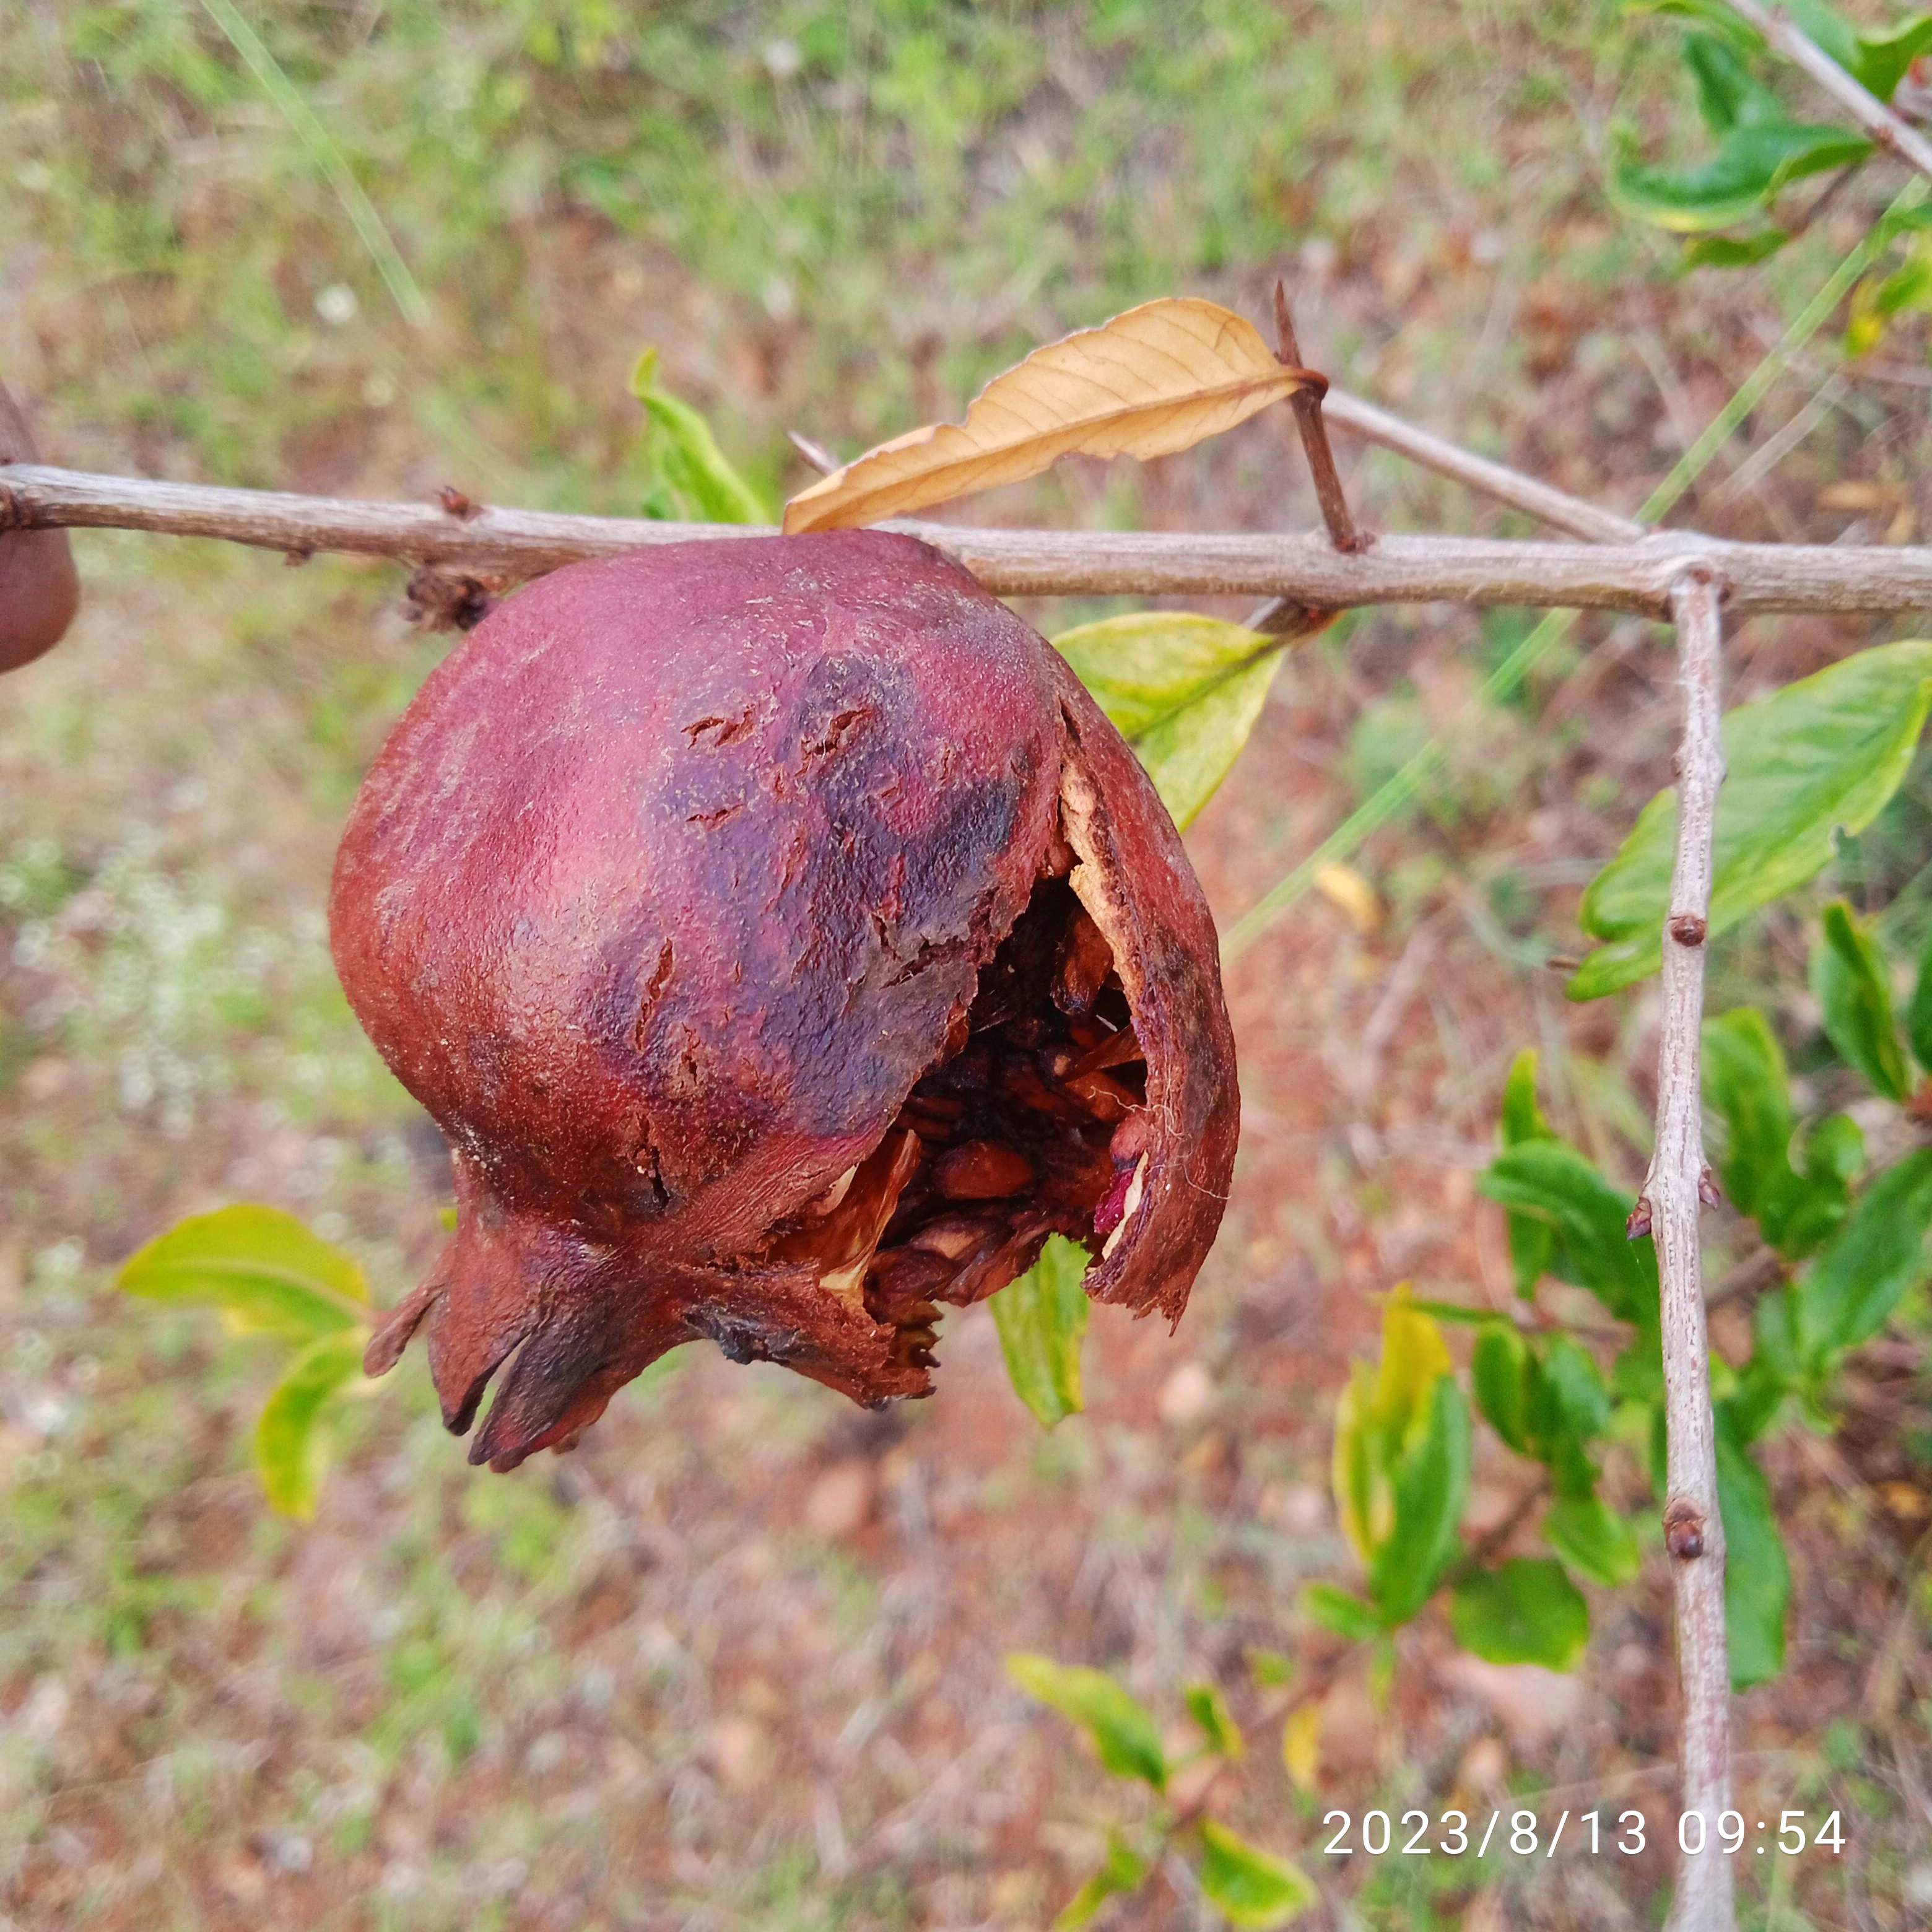
Label: Bacterial_Blight